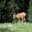
Label: deer